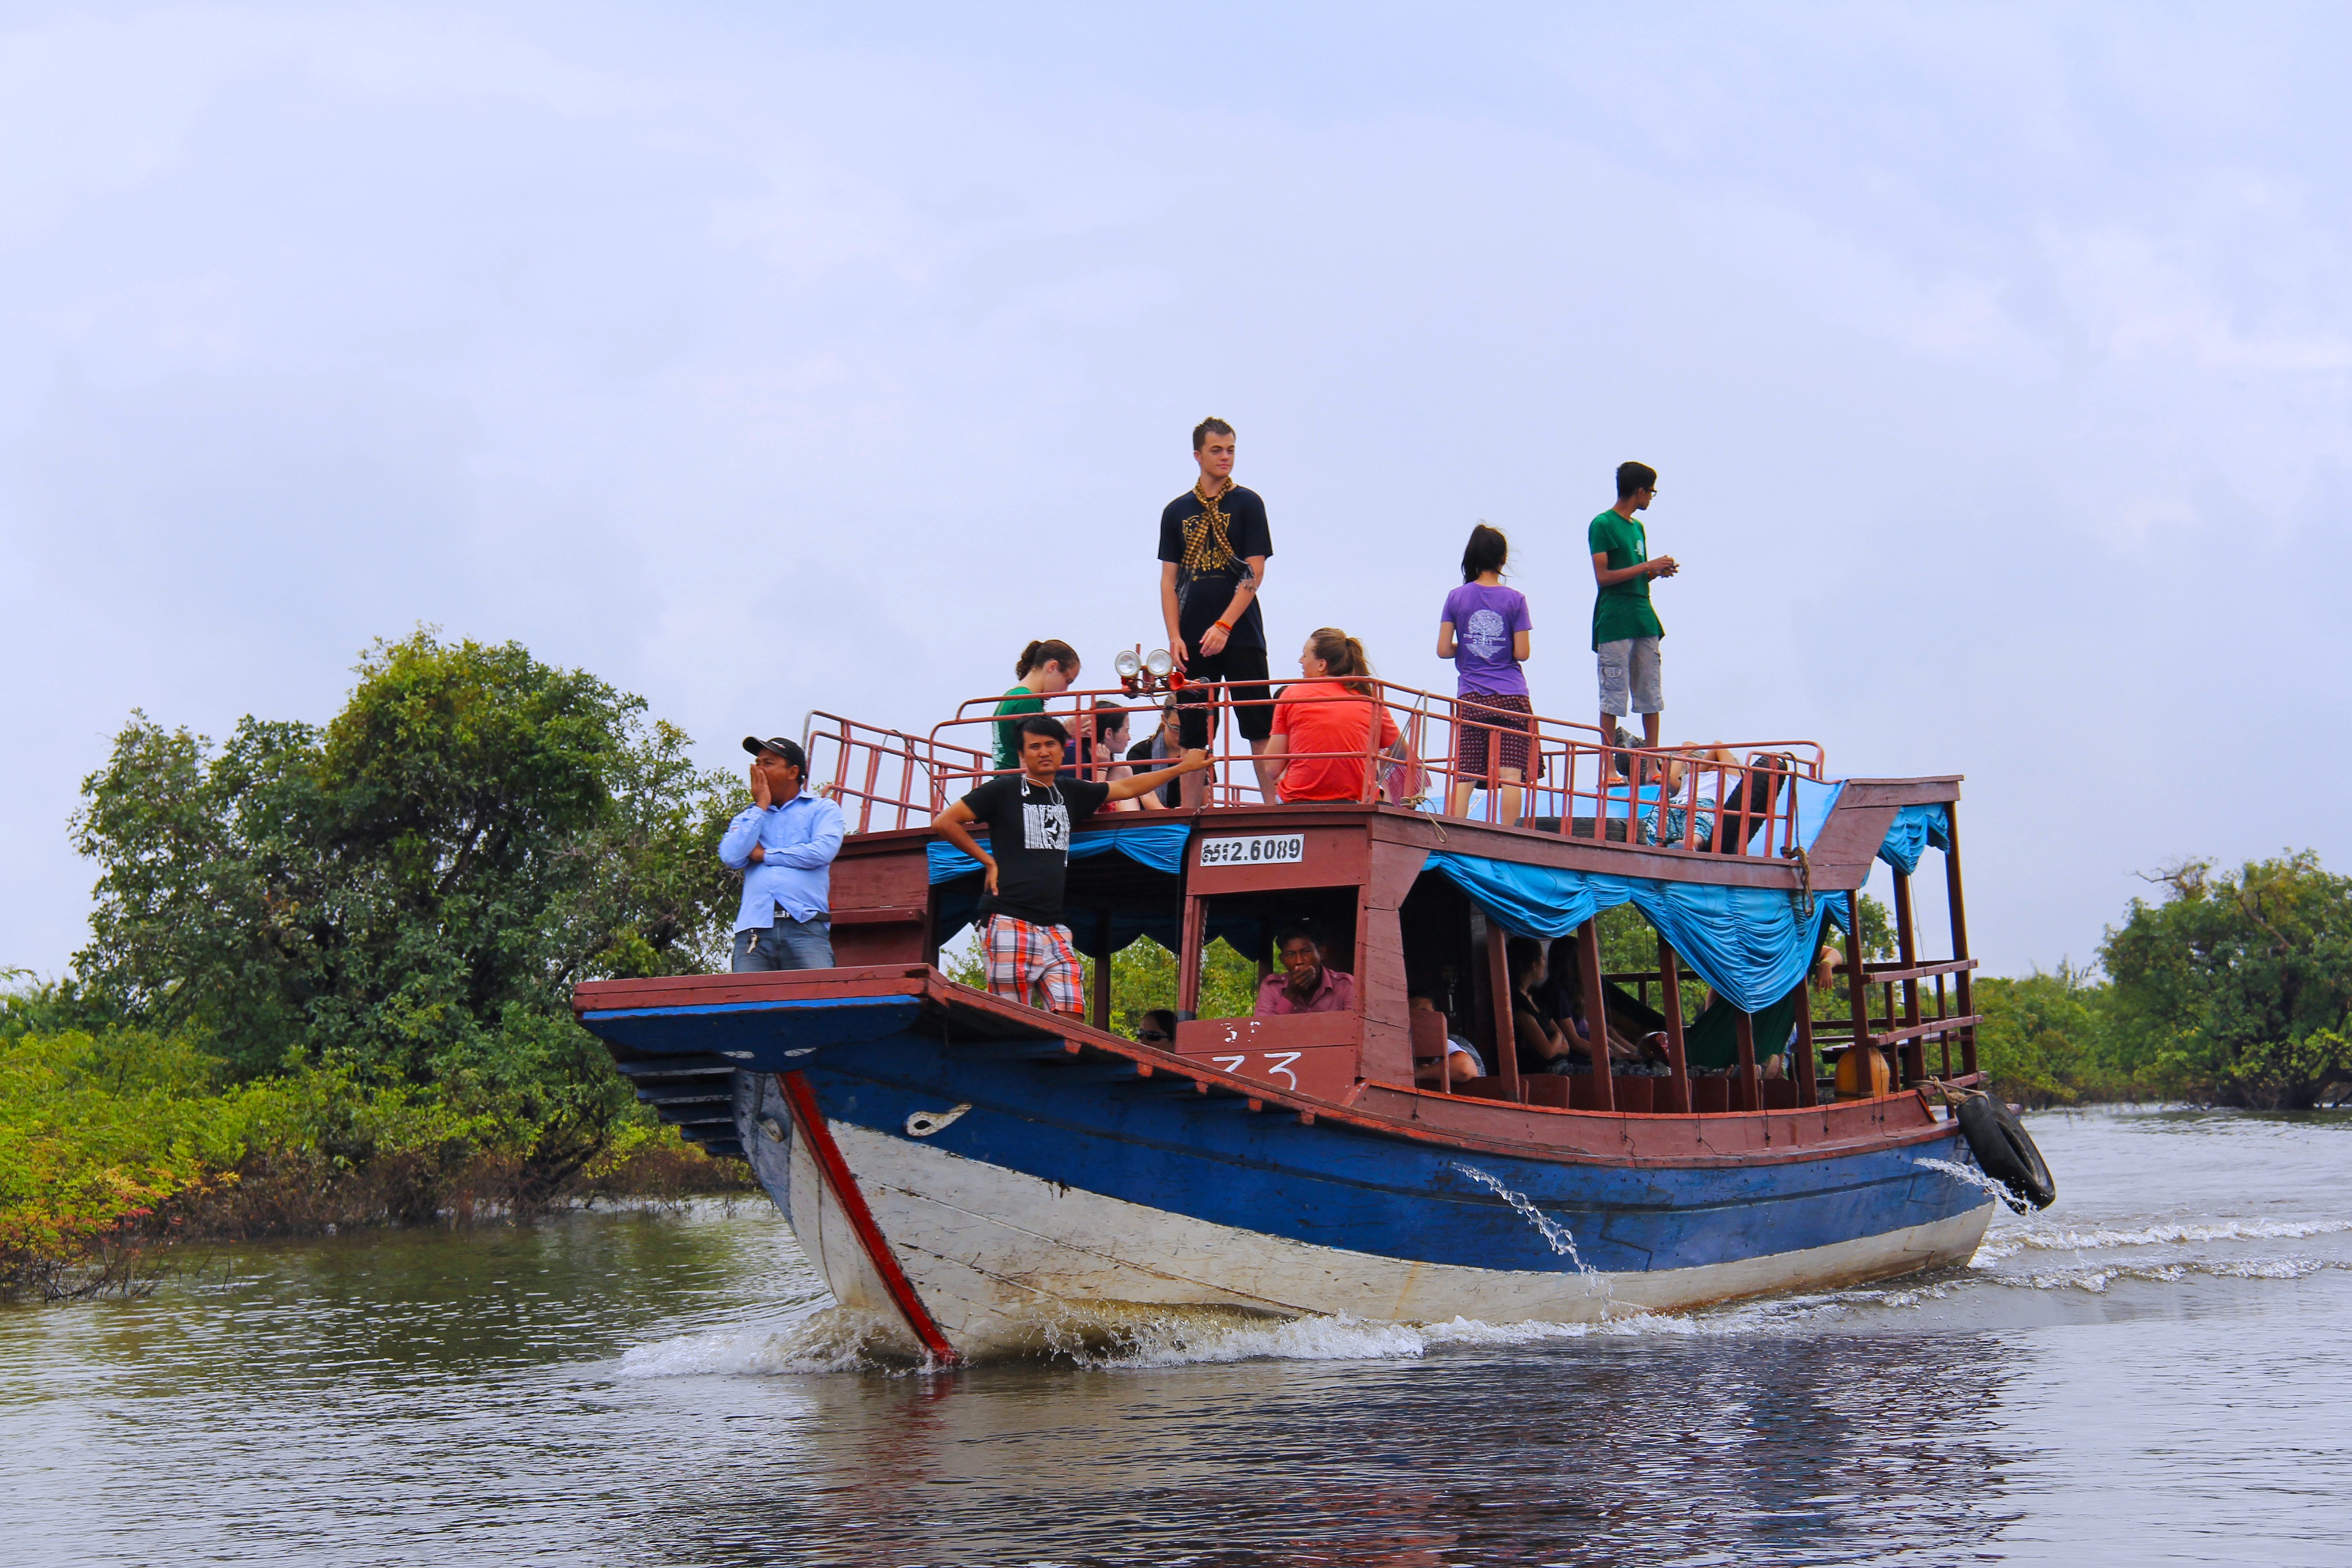
sea, water, boat, lake, river, tourist, travel, vehicle, ancient, blue, tourism, waterway, world heritage, temple, boating, cambodia, beautiful, unesco, local, watercraft, angkor wat, raft, angkor, fishing vessel, khmer, siem reap, long tail boat, tonle sap lake, watercraft rowing